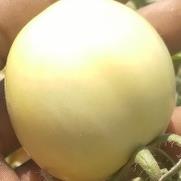
Crop: Tomato
Condition: healthy-fruit